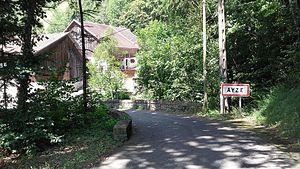
Ayse, parfois nommée localement Ayze, est une commune française située dans le département de la Haute-Savoie, en région Auvergne-Rhône-Alpes.